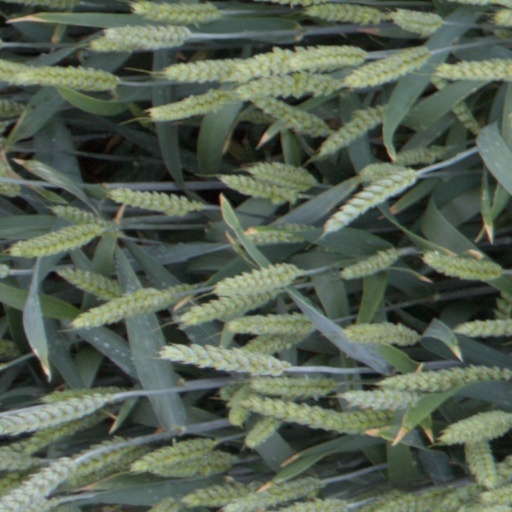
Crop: wheat